List of birds of Egypt

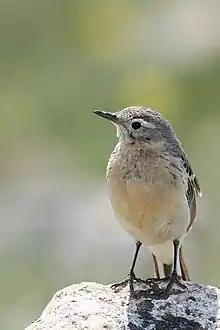
An American pipit

The thrushes are a group of passerine birds that occur mainly in the Old World. They are plump, soft plumaged, small to medium-sized insectivores or sometimes omnivores, often feeding on the ground. Many have attractive songs.